Thames Valley Traction

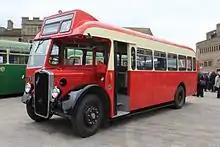
A preserved Thames Valley 1948 Bristol L bus, at a bus rally in Taunton, Somerset

When the Thames Valley Branch became Thames Valley Traction its fleet consisted of 33 Thornycroft J-types: 30 bodied as buses, two as charabancs and one as a lorry. For ancillary purposes it had also a Ford Model T van, a Bedford car and a BSA motorcycle and sidecar outfit.